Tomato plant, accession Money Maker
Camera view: tilt-top (135 deg); turntable rotation: 300 degrees
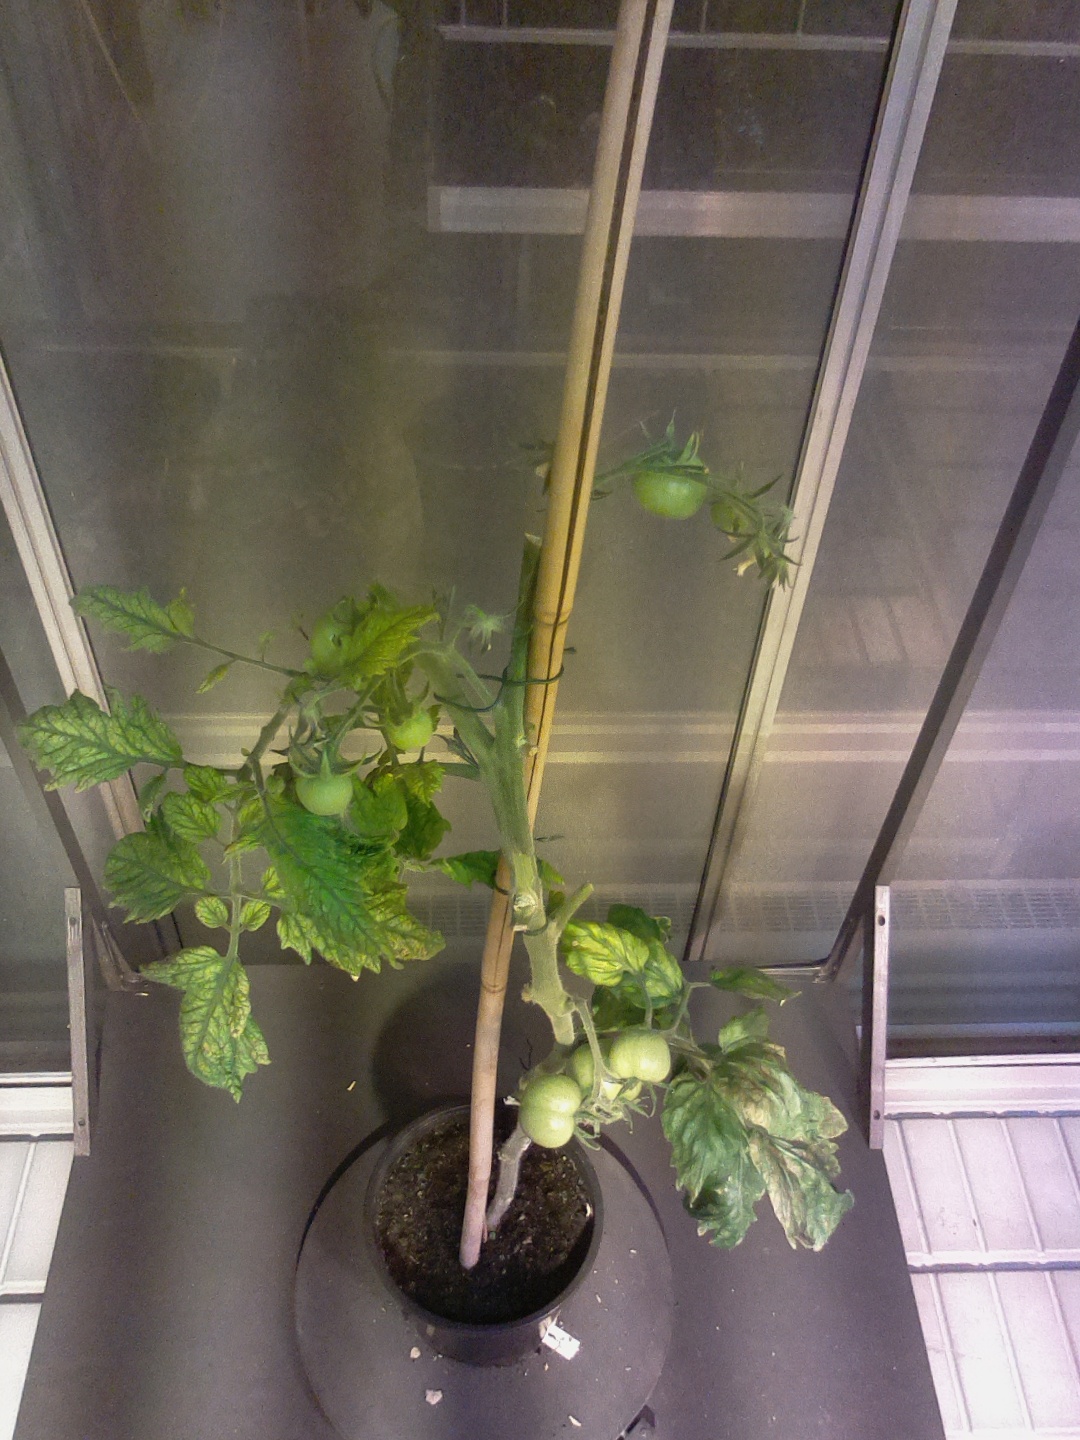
BBCH growth stage 78: 80% -90% of final fruit size